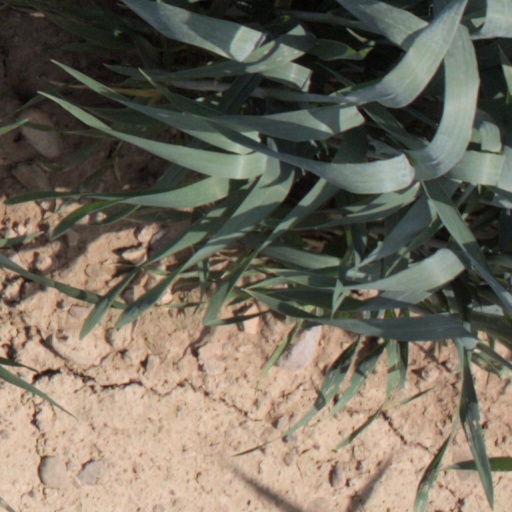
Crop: wheat